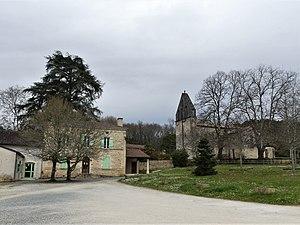
La mairie et l'église, Église-Neuve-d'Issac, Dordogne, France.
Église-Neuve-d'Issac est une commune française située dans le département de la Dordogne, en région Nouvelle-Aquitaine.